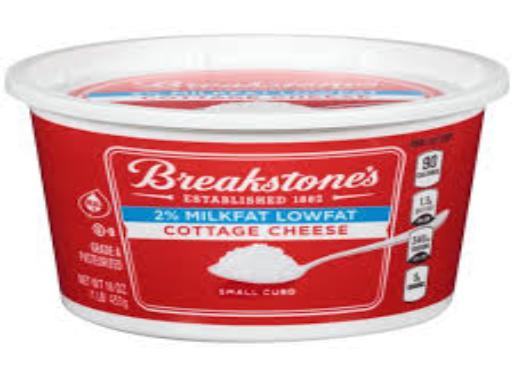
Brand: Breakstone's
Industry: Food